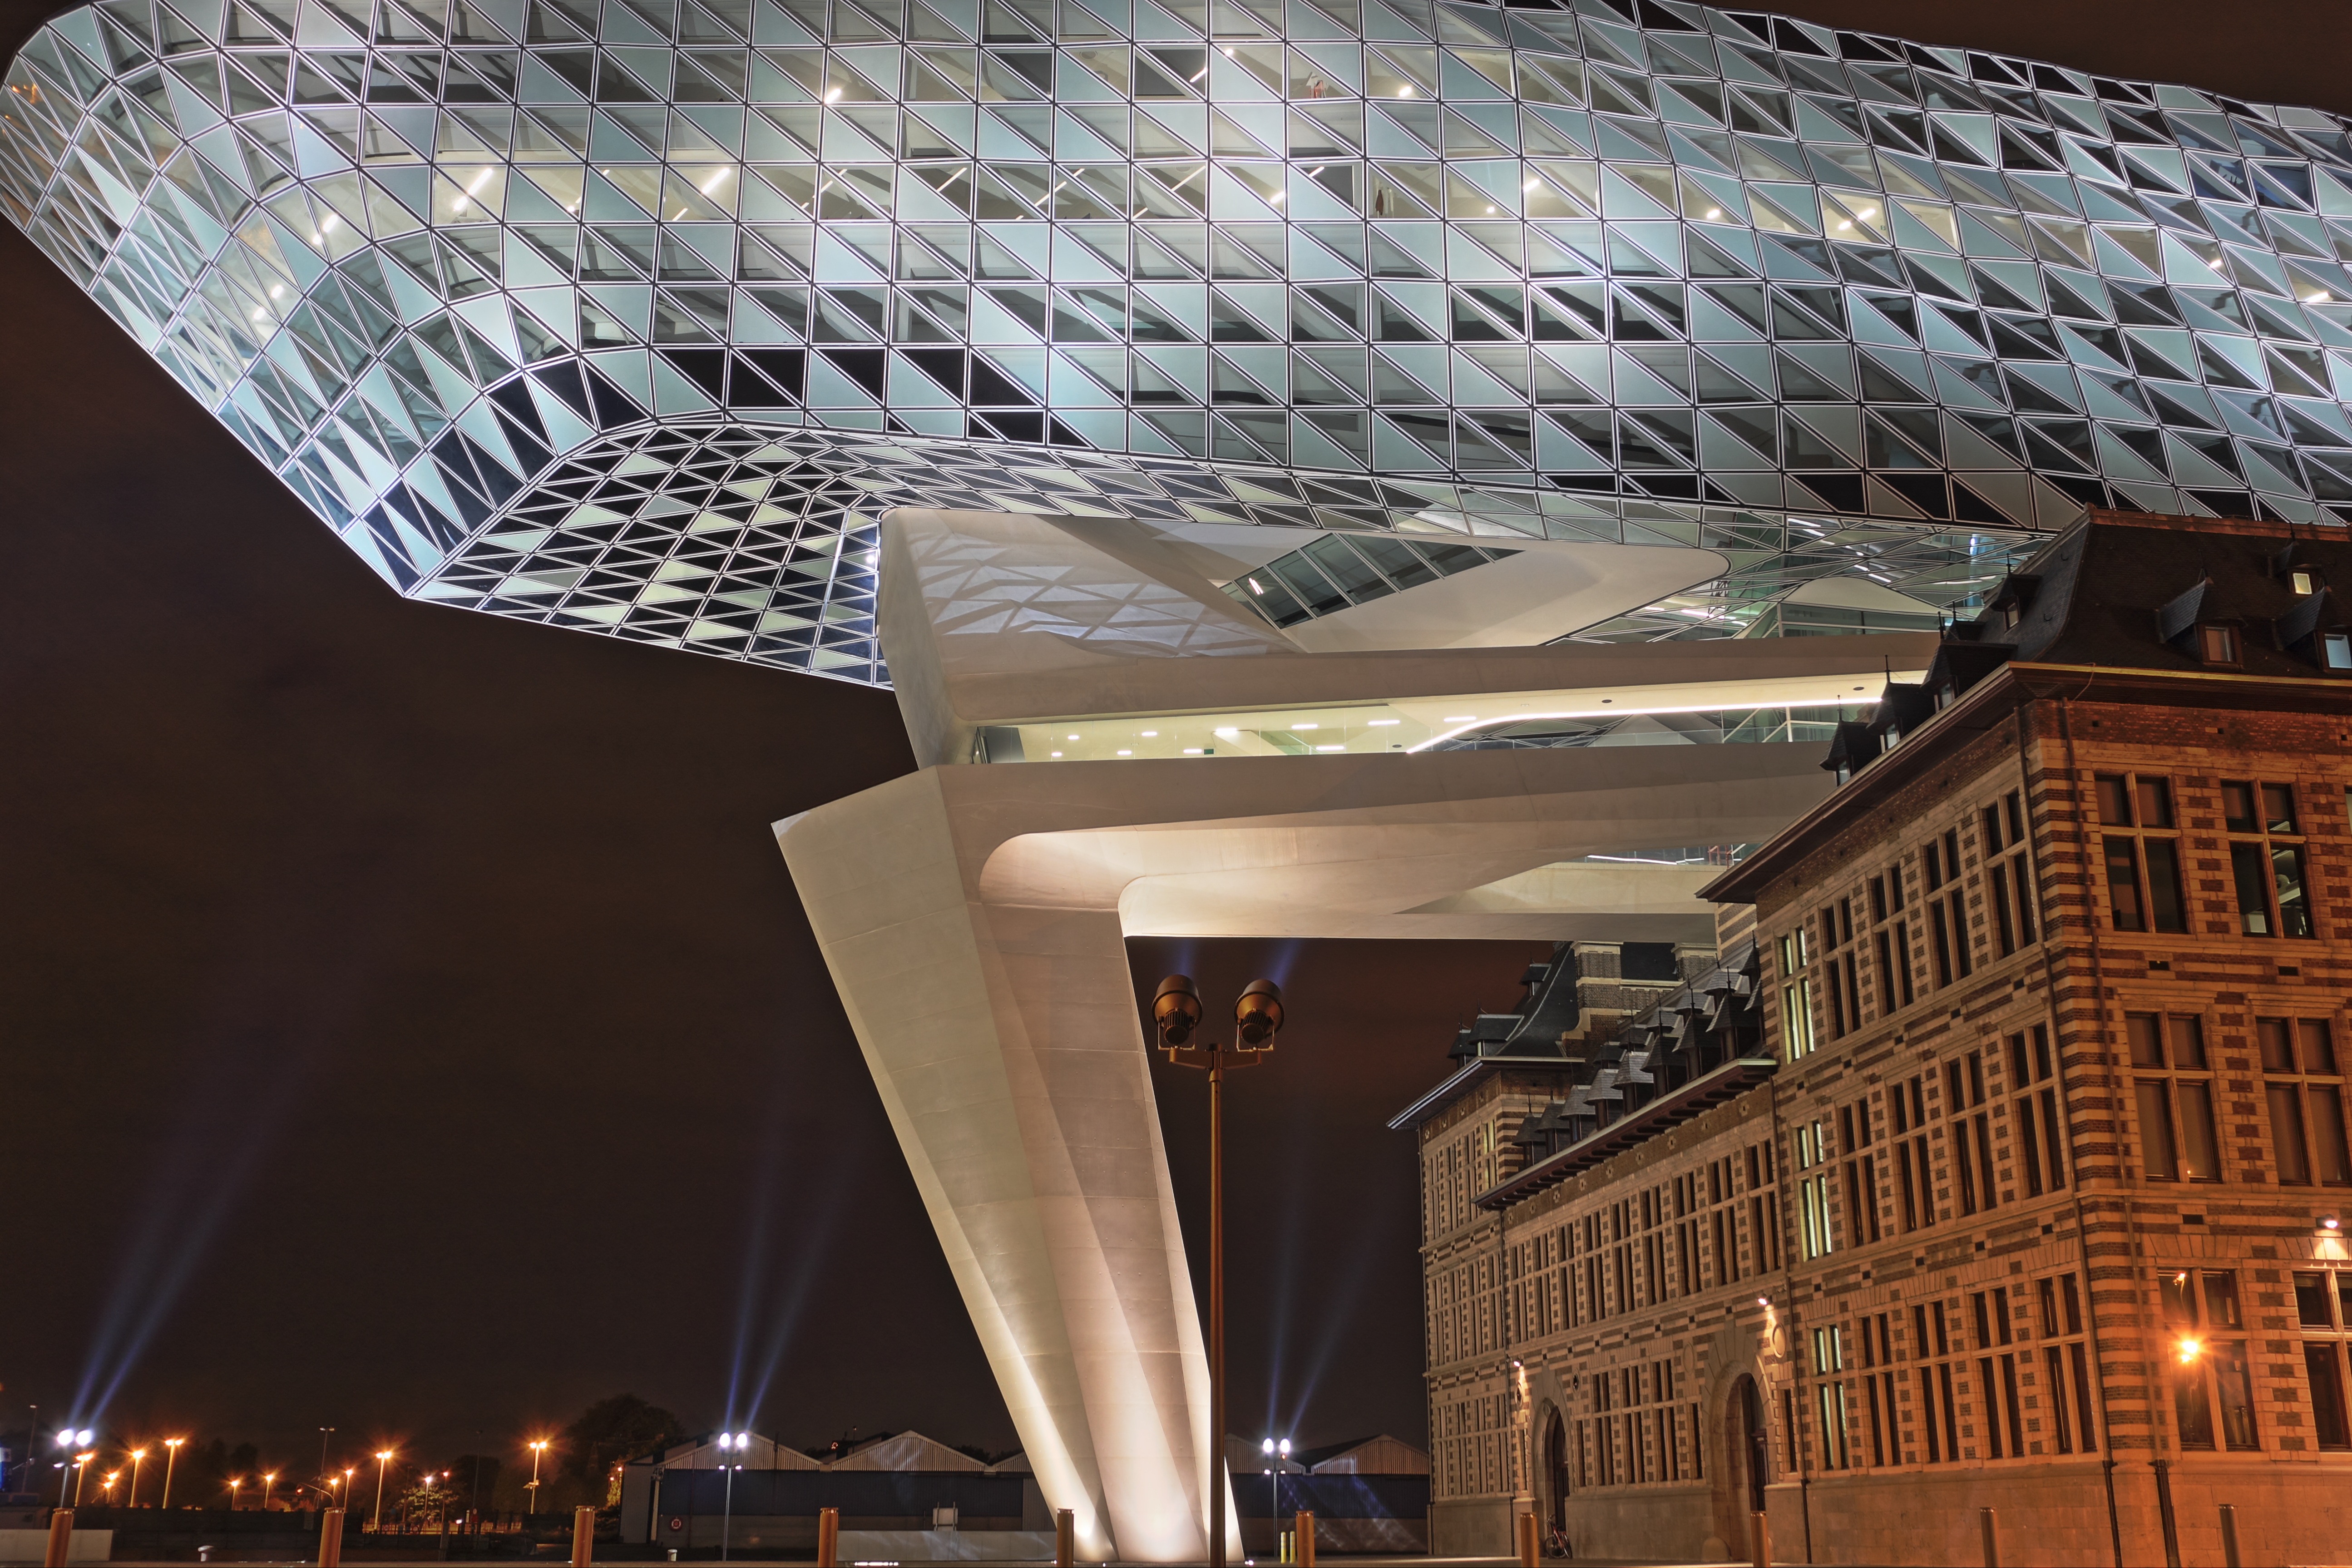
architecture, structure, night, auditorium, glass, building, downtown, ceiling, opera house, plaza, office, landmark, harbor, port, modern, belgium, hdr, design, classic, tourist attraction, antwerp, havenhuis, antwerpen, port house, flanders, convention center